Robert Whitehead (engineer)

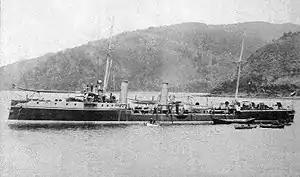
Chilean torpedo gunboat "Almirante Lynch"

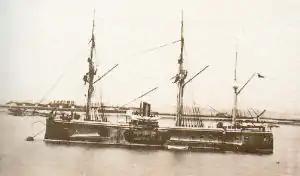
Frigate "Blanco Encalada"

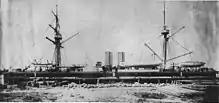
Chinese battleship "Dingyuan"

Most of the world's major navies took note of the development of this device by the late 1880s. Even the extremely reduced post-Civil War United States Navy was involved in torpedo development; and established a Naval Torpedo Station in Newport, Rhode Island, in 1870.